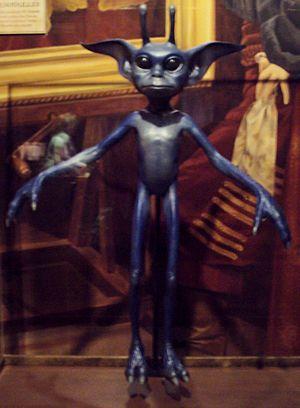
Les pixies sont des créatures légendaires du folklore britannique, censées être très répandues dans les landes du Devon et des Cornouailles, d'où l'idée d'une origine celtique pour le mot et la croyance. Apparentées aux Aos Sí d'Irlande et d'Écosse, les pixies sont des lutins censés habiter des sites antiques – cercles de pierres, tumulus, dolmens, forts circulaires, pierres debout. Selon la tradition, les pixies sont de petite taille et ont une apparence enfantine, ils aiment danser et se battre. Toutes ces caractéristiques sont des conventions de l'ère victorienne et ne font pas partie de l'ancien folklore.